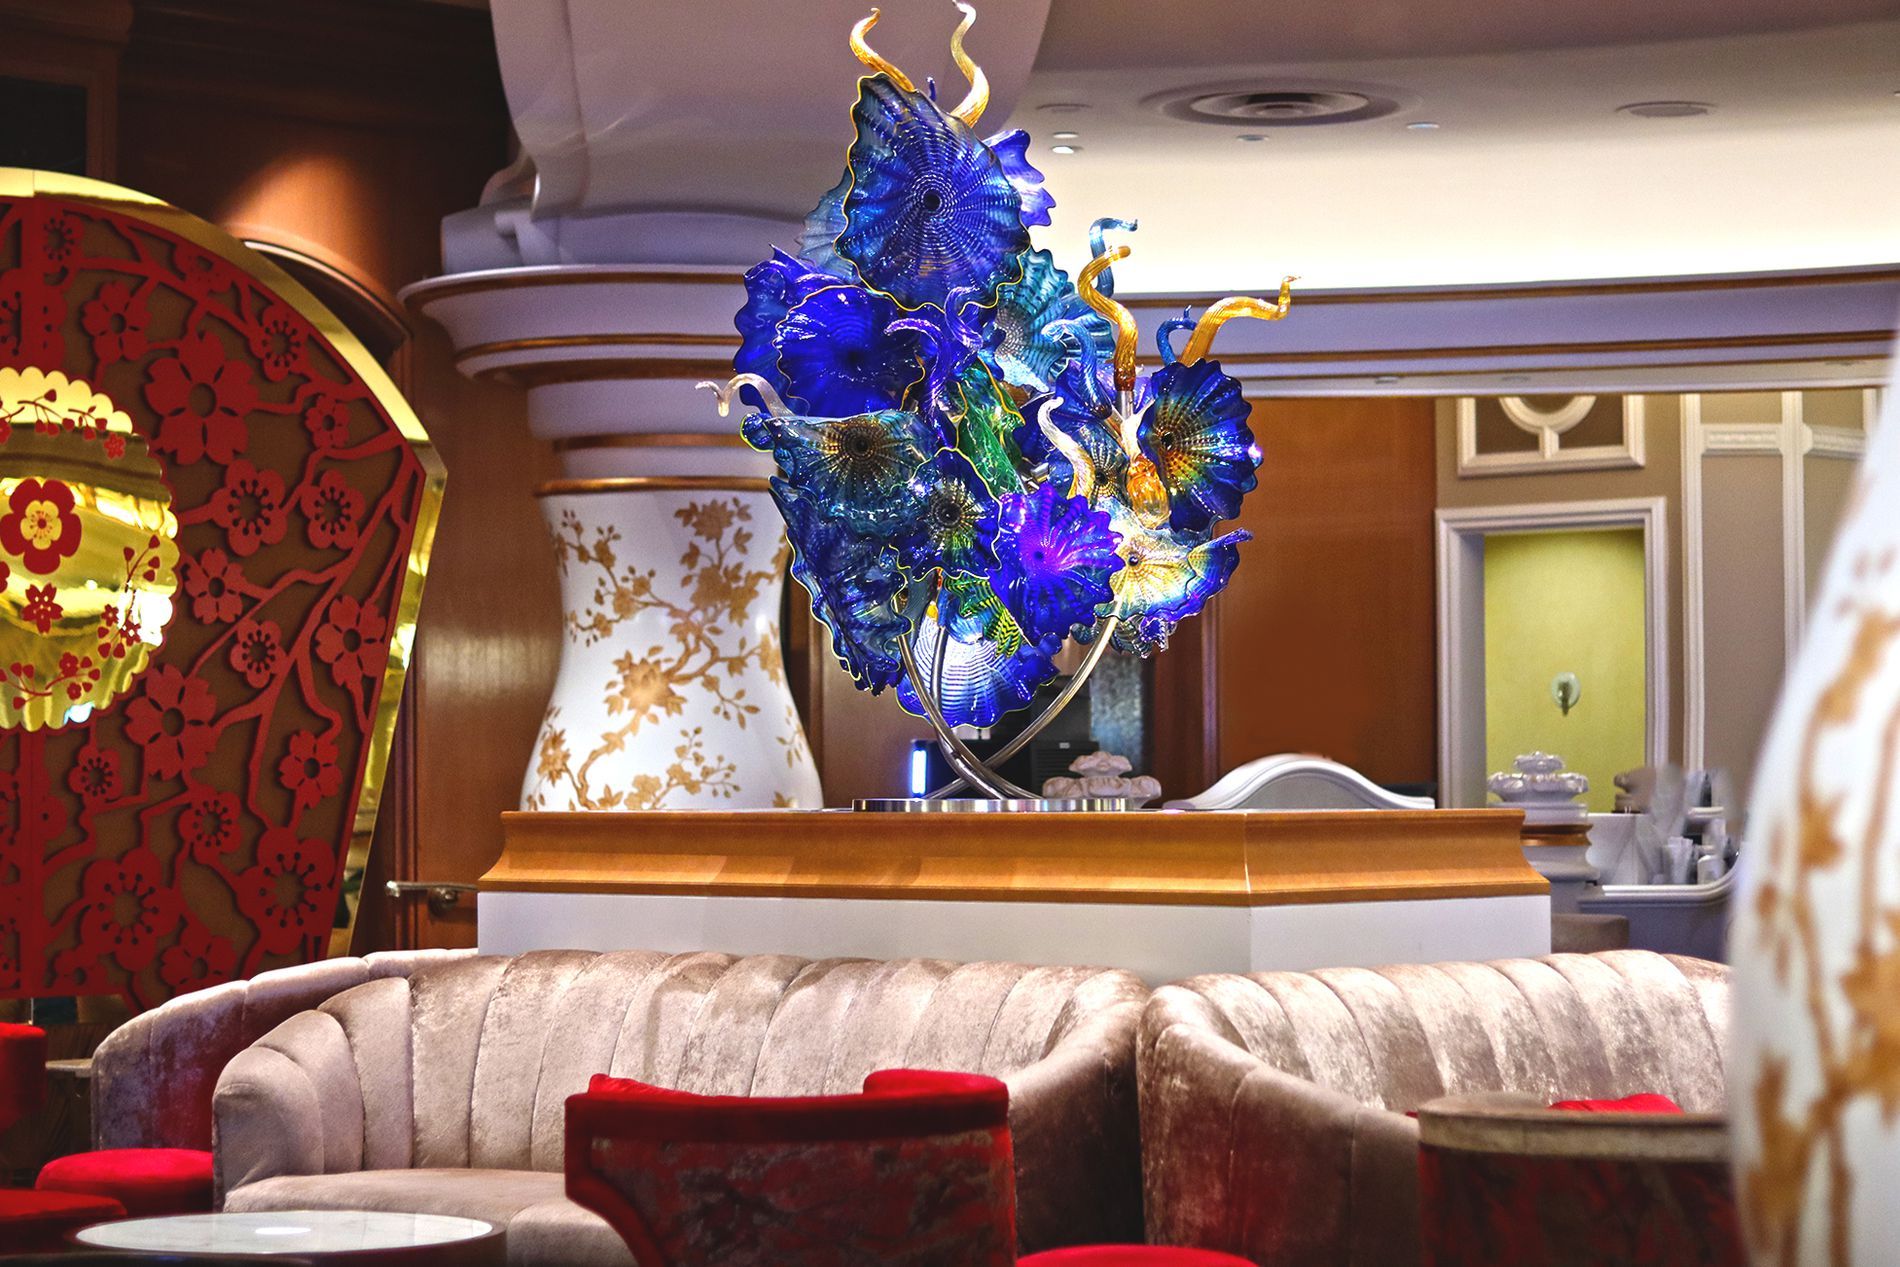
Room's interior design
The image shows a well-designed interior room filled with furniture, including decorations, chairs, and various home decor items.
A close up shot illuminated by indoor lighting showcases a thoughtfully designed interior room filled with furniture in a rich color palette of shades of cream, gold, brown and red. The warm and welcoming ambiance of the room evokes a sense of hominess.
Labels: Architecture, Building, Furniture, Indoors, Living Room, Room, Interior Design, Couch, Home Decor, Altar, Church, Prayer, Chandelier, Lamp, Foyer, Reception, Reception Room, Waiting Room, Flower, Flower Arrangement, Plant, Cushion, Funeral, Person, Table, Flower Bouquet, Lighting, Chair, Chairs, Couches, Interior details
Camera: Canon Canon EOS M50
Lens: EF50mm f/1.8 STM, Canon EF 50mm f/1.8 STM
Aperture: F2.2
Exposure: 1/60 sec
ISO: 1600
Focal length: 50.0 mm